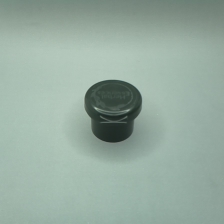
Color: green
Cap type: flip-top cap